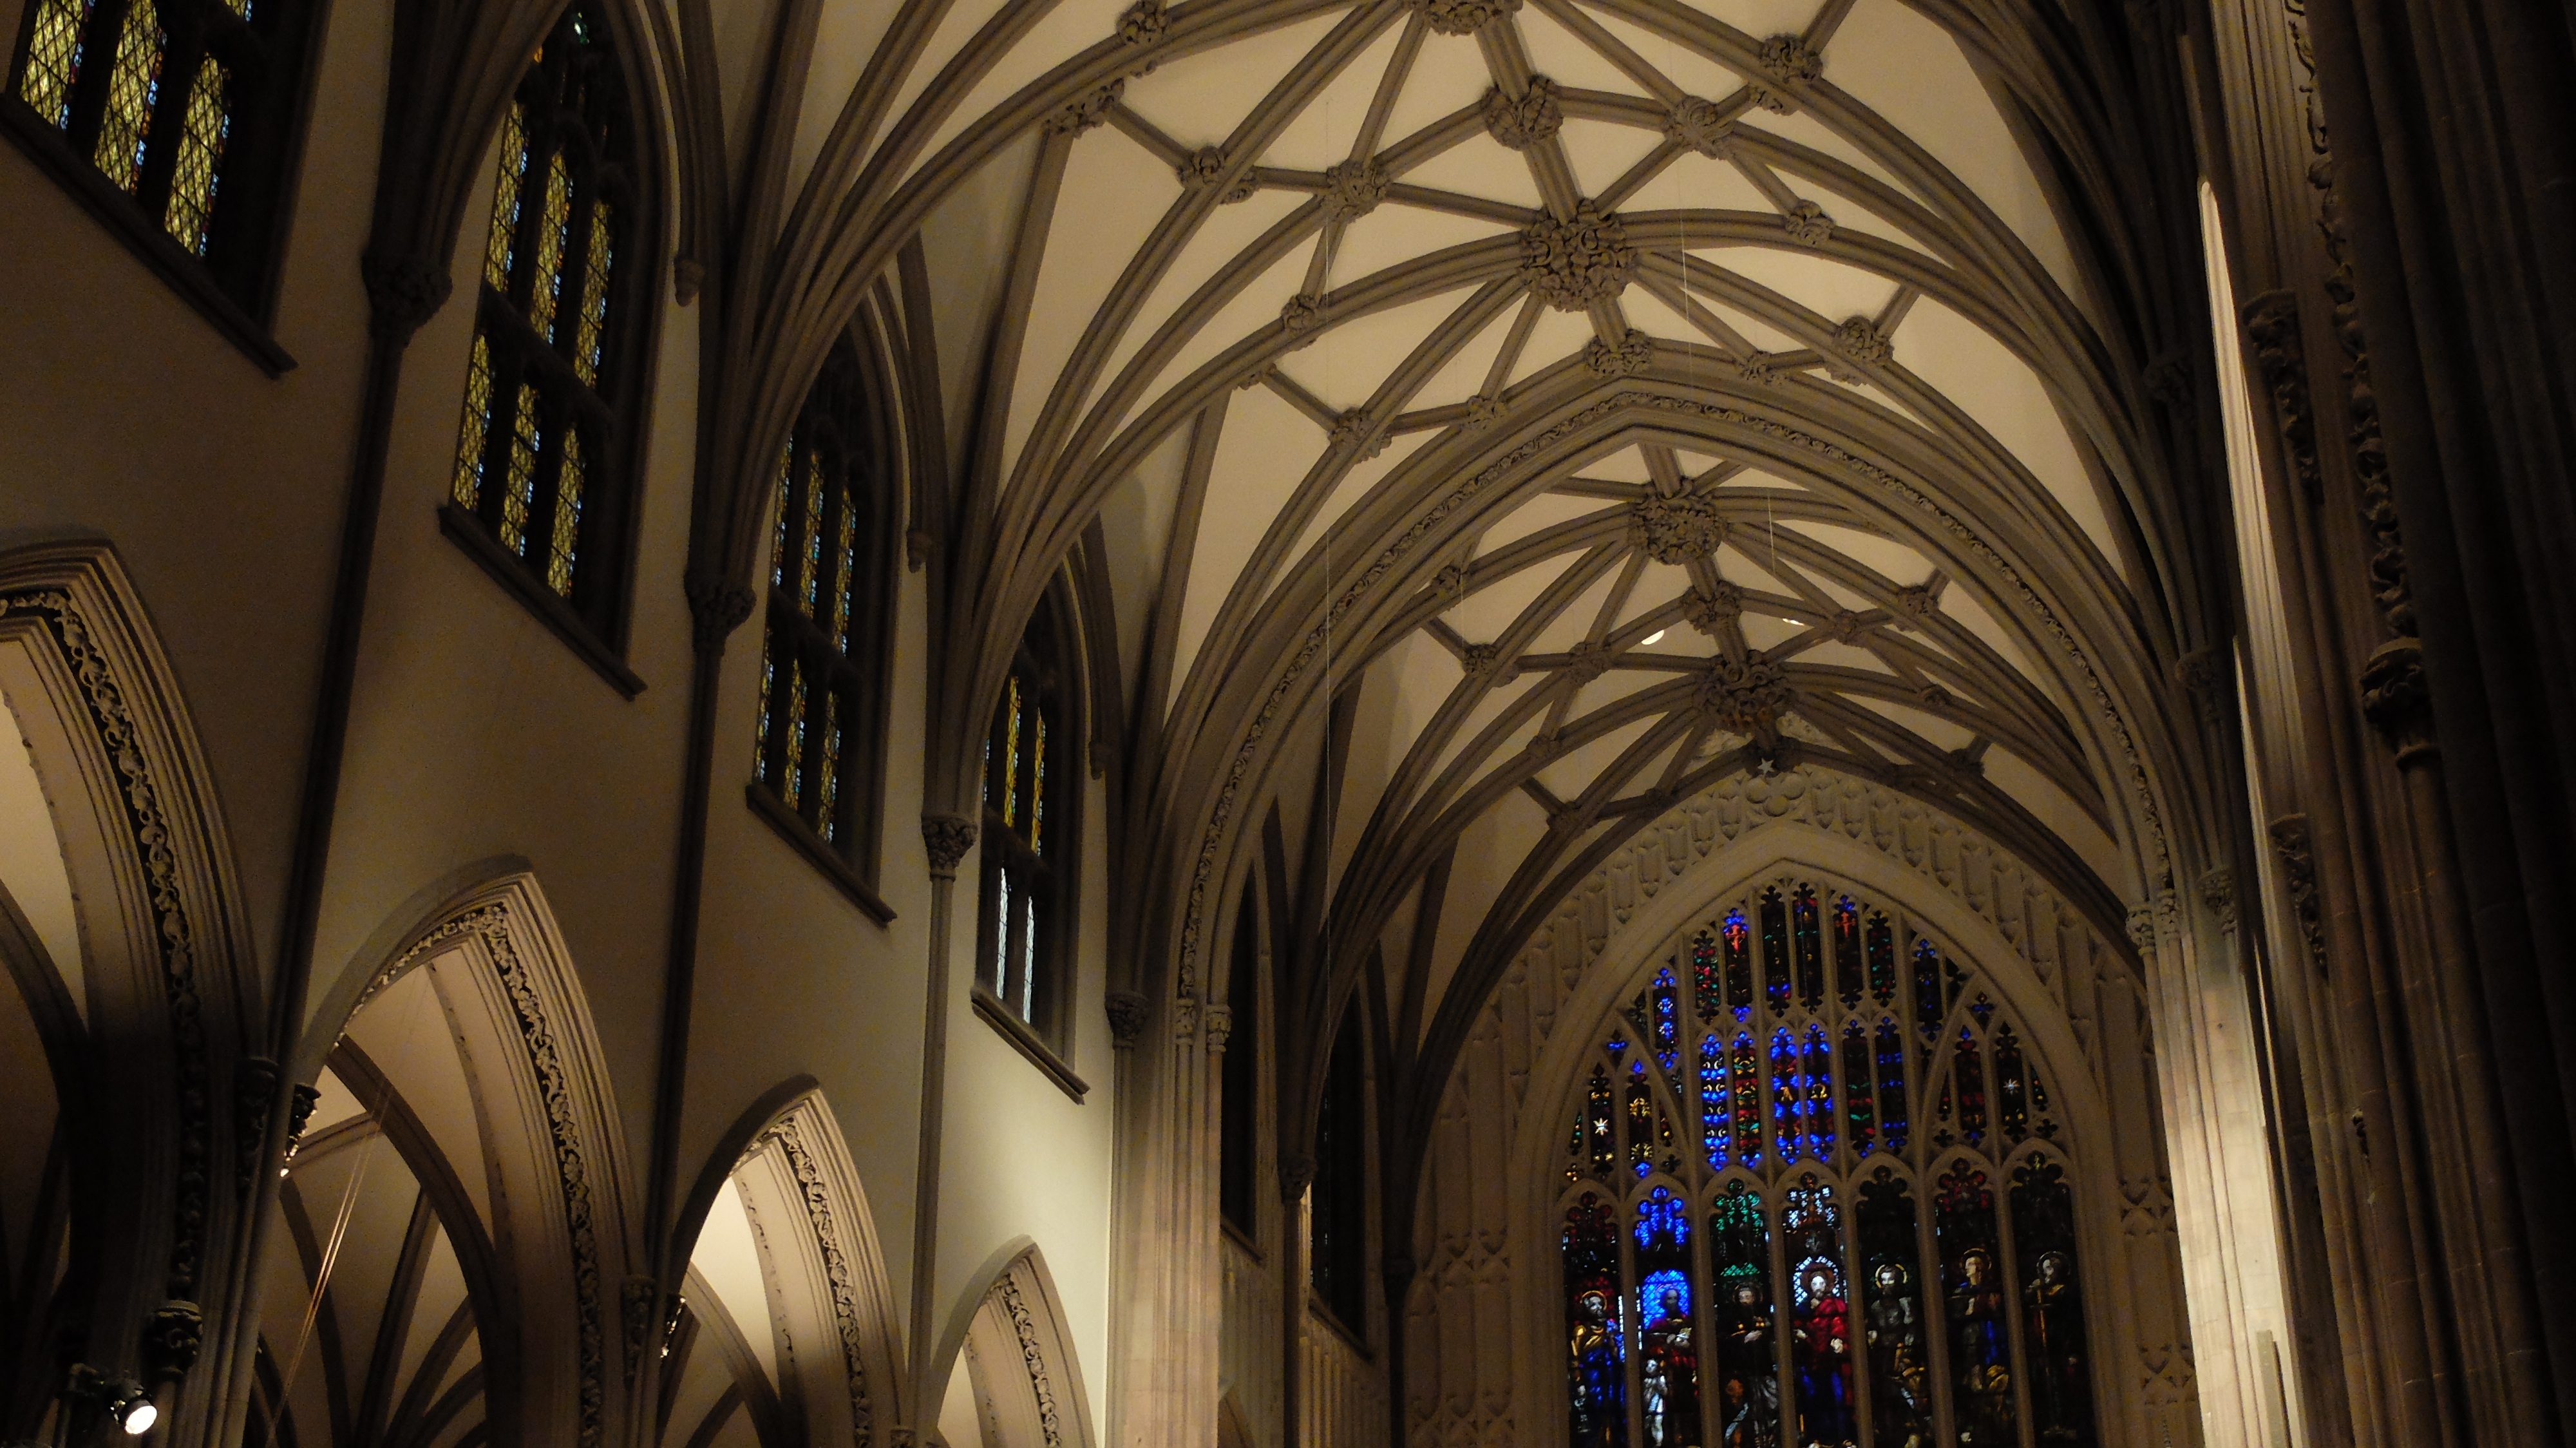
architecture, window, glass, building, facade, church, cathedral, chapel, place of worship, symmetry, gothic architecture